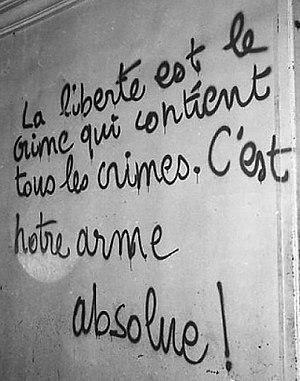
Mur (Sorbonne
Les événements de mai-juin 1968, ou plus brièvement Mai 68, désignent une période durant laquelle se déroulent, en France, des manifestations d'étudiants, ainsi que des grèves générales et sauvages.
Le Mouvement du 22 mars 1968 est un mouvement étudiant français d'extrême-gauche fondé trois jours après l'occupation d'un bâtiment administratif, dans la soirée du vendredi 22 mars 1968 à la faculté de Nanterre pour obtenir la libération de militants en opposition à la guerre du Viêt Nam, et en référence à cette soirée. Il sera ensuite considéré comme faisant partie des éléments déclencheurs des événements de mai-juin 1968. Il fait partie des mouvements étudiants de l'université Paris-Nanterre. La perception des Soixante-huitards ayant évolué avec l'historiographie de Mai 68, l'importance du Mouvement du 22 mars dans la perception de cet événement social a fluctué aussi.
La liberté est le crime qui contient tous les crimes. C'est notre arme absolue ! est un slogan de Mai 68.